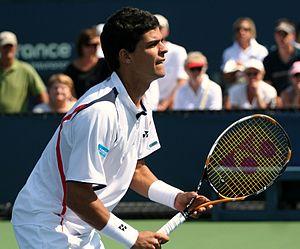
Rui Machado, né le 4 octobre 1984 à Faro, est un joueur de tennis portugais, professionnel de 2002 à 2016.